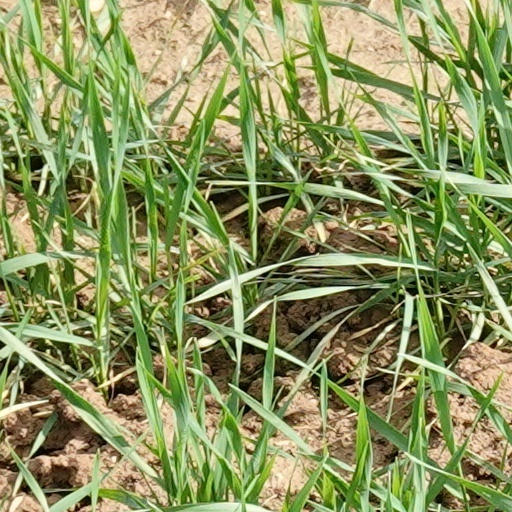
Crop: wheat